Answer in natural language. Estimate the real world distances between objects in the image. Which object is closer to dark upholstered sofa with two cushions (marked A), white rectangular dining table (marked B) or floating black countertop island (marked C)? Choose between the following options: floating black countertop island (marked C) or white rectangular dining table (marked B)
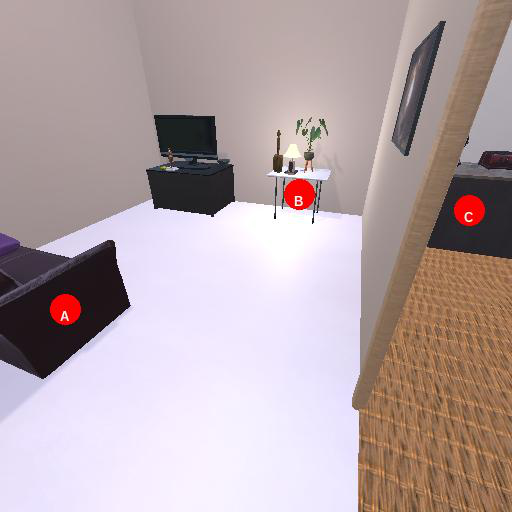
<answer>white rectangular dining table (marked B)</answer>